Mikio Mizuta

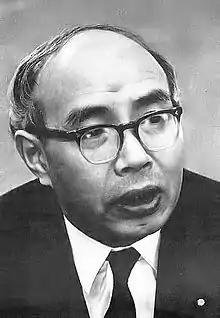
Mizuta in 1962

was a Japanese jurist, educator and politician. He served as finance minister of Japan three times and was the founder of Josai University.